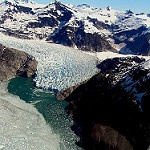
Scene: Outdoor